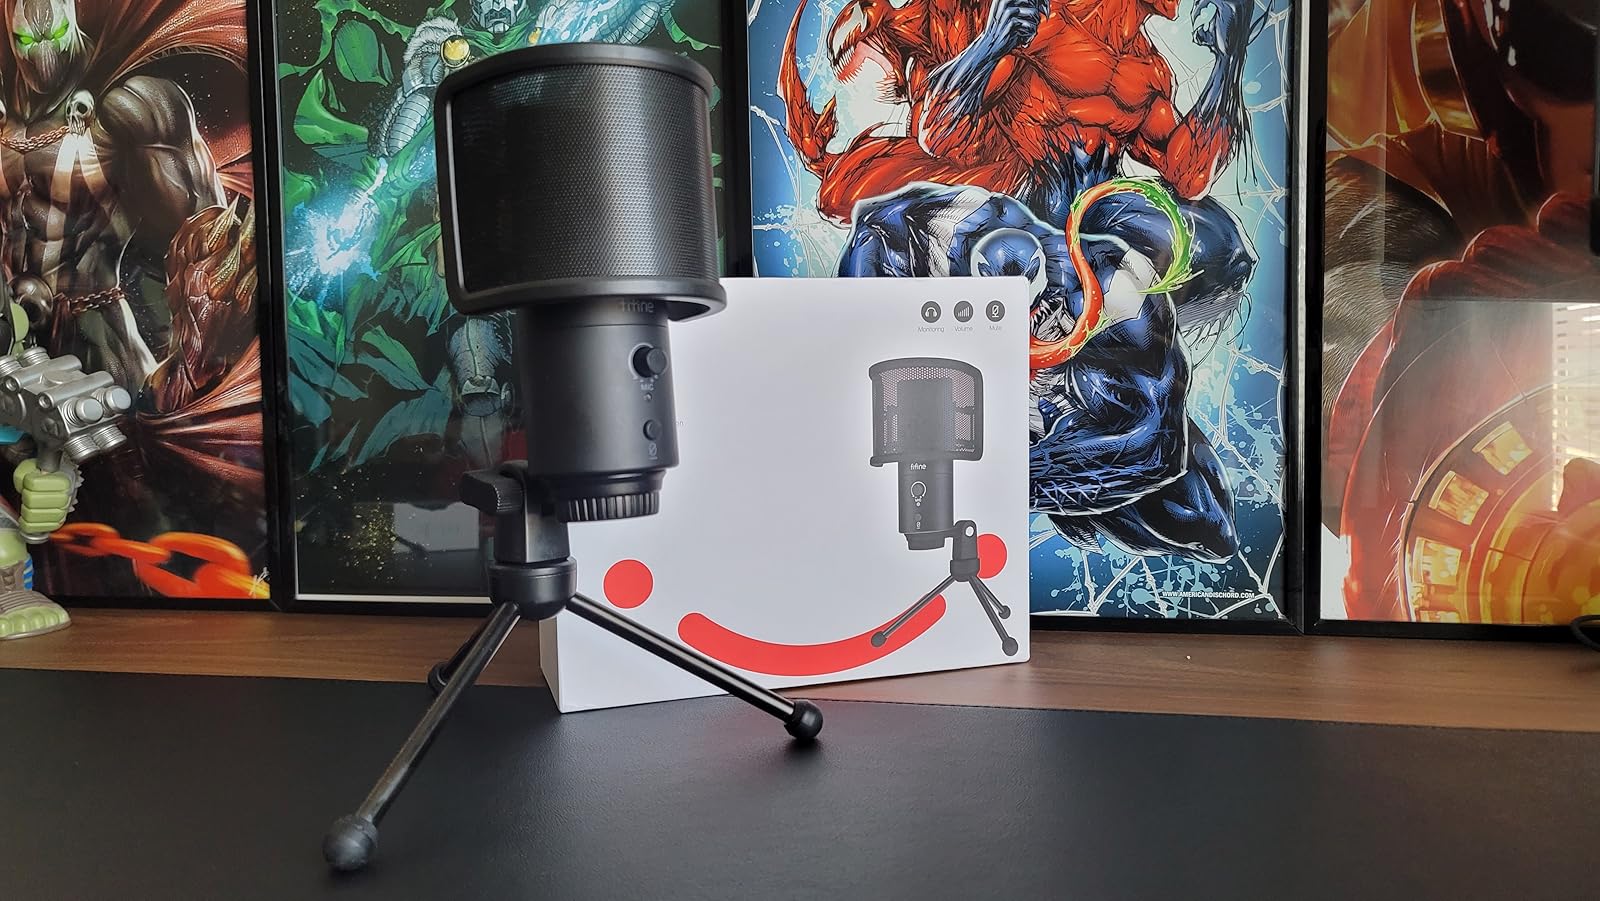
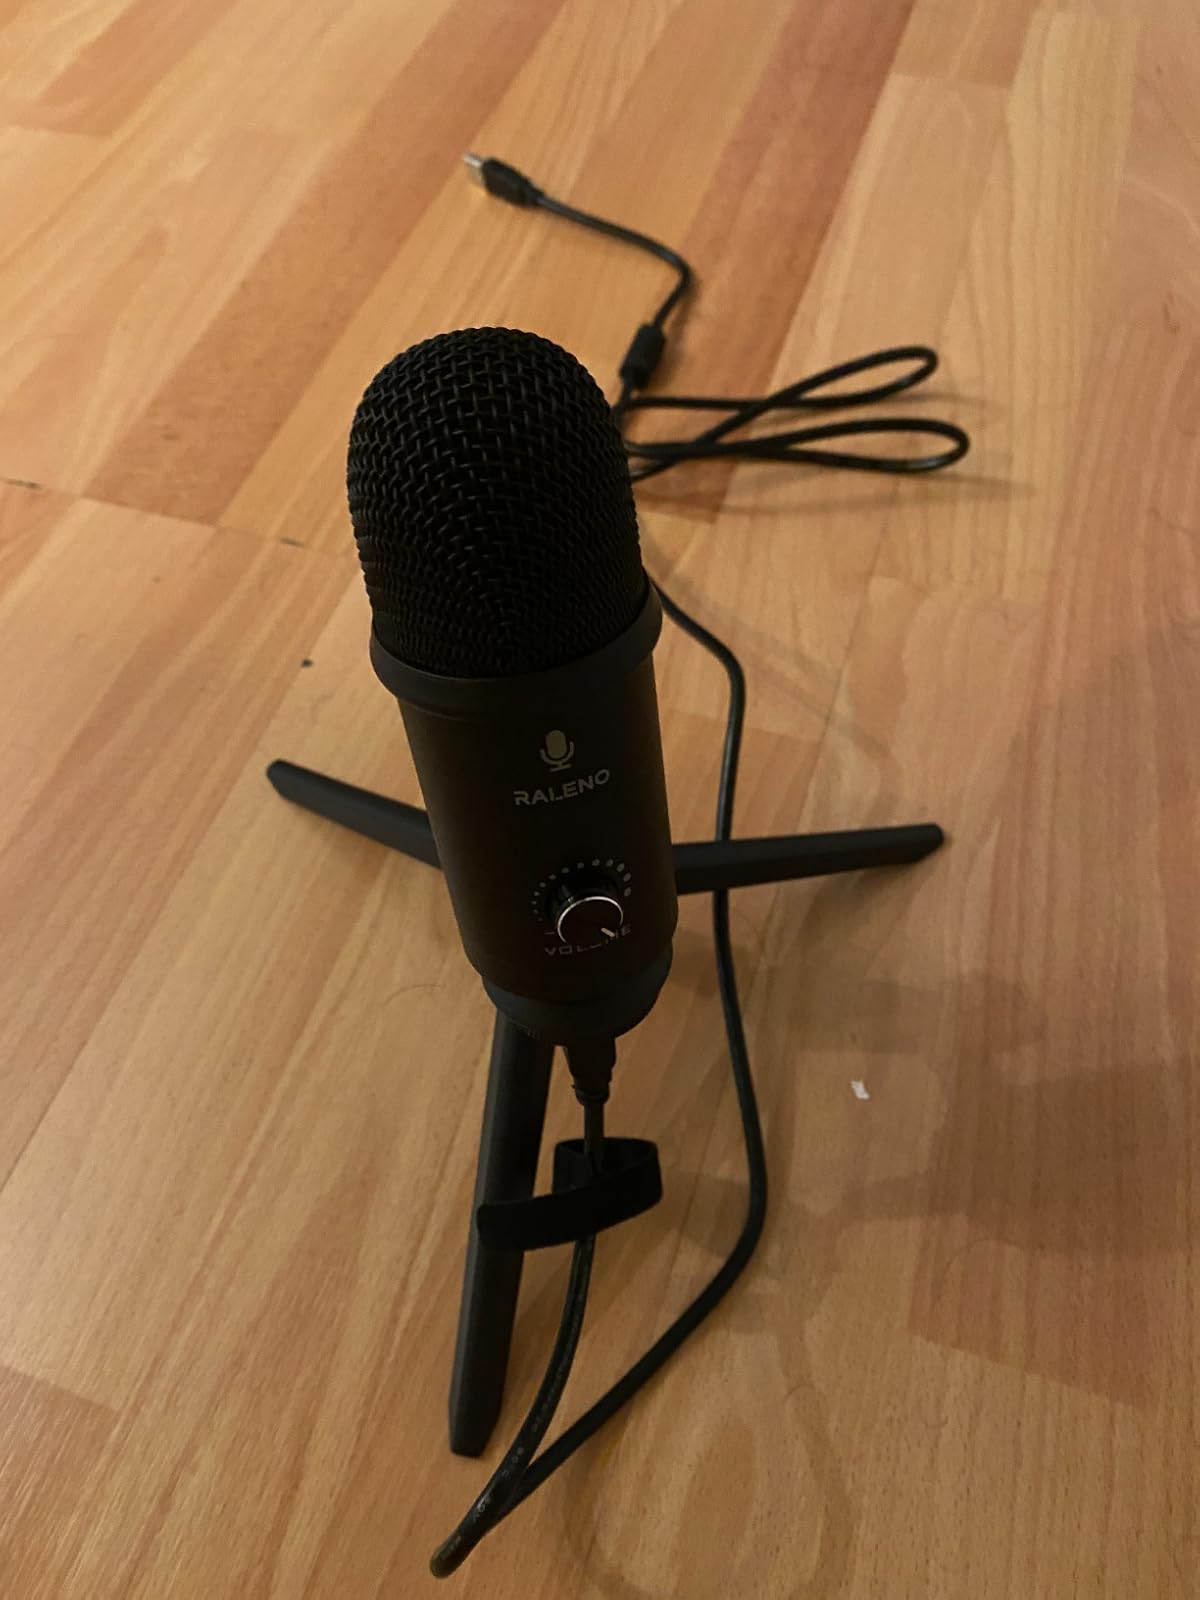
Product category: microphone
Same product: no